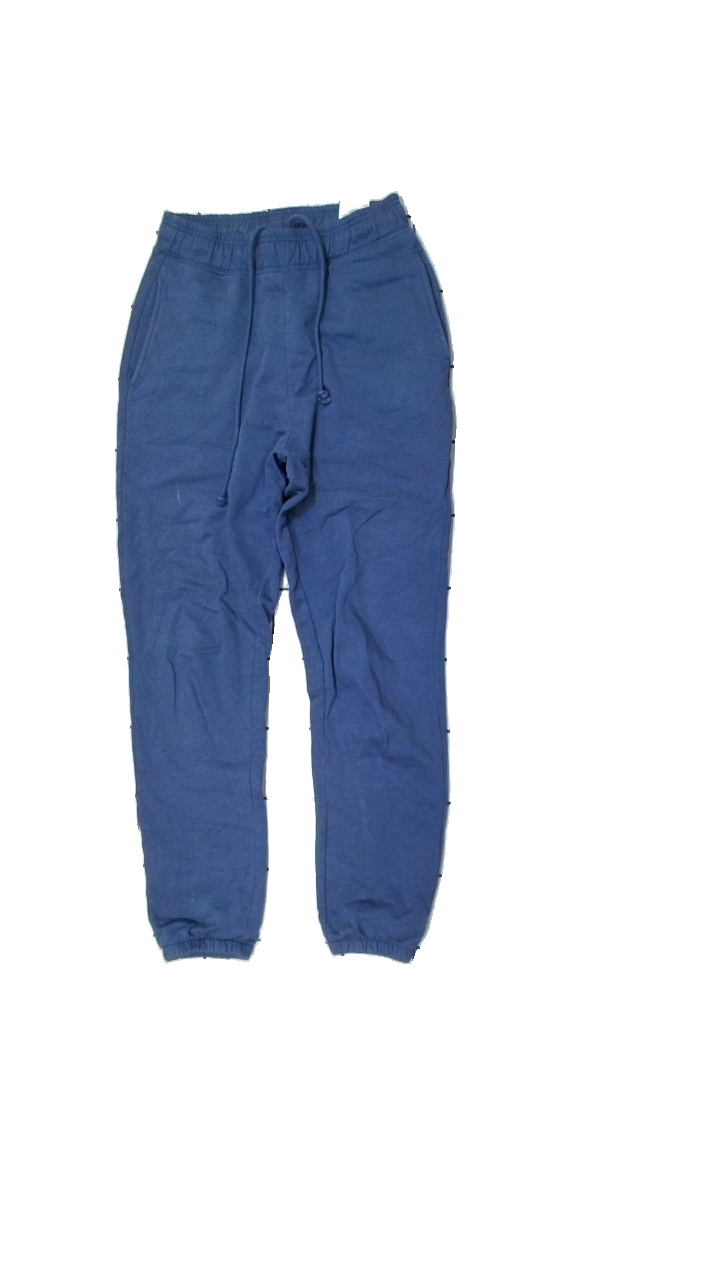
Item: Trousers (Ladies)
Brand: Aware
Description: blue sweatpants
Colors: Blue
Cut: Loose
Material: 100% Cotton
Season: All
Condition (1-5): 4
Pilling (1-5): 5
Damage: stain
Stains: Minor
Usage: Reuse
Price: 100-150